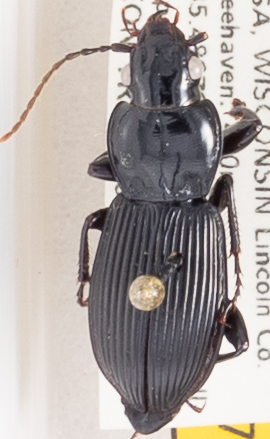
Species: Pterostichus coracinus
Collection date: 2018-08-14
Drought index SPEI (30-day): -0.03
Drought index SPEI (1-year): -0.3
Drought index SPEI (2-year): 1.106